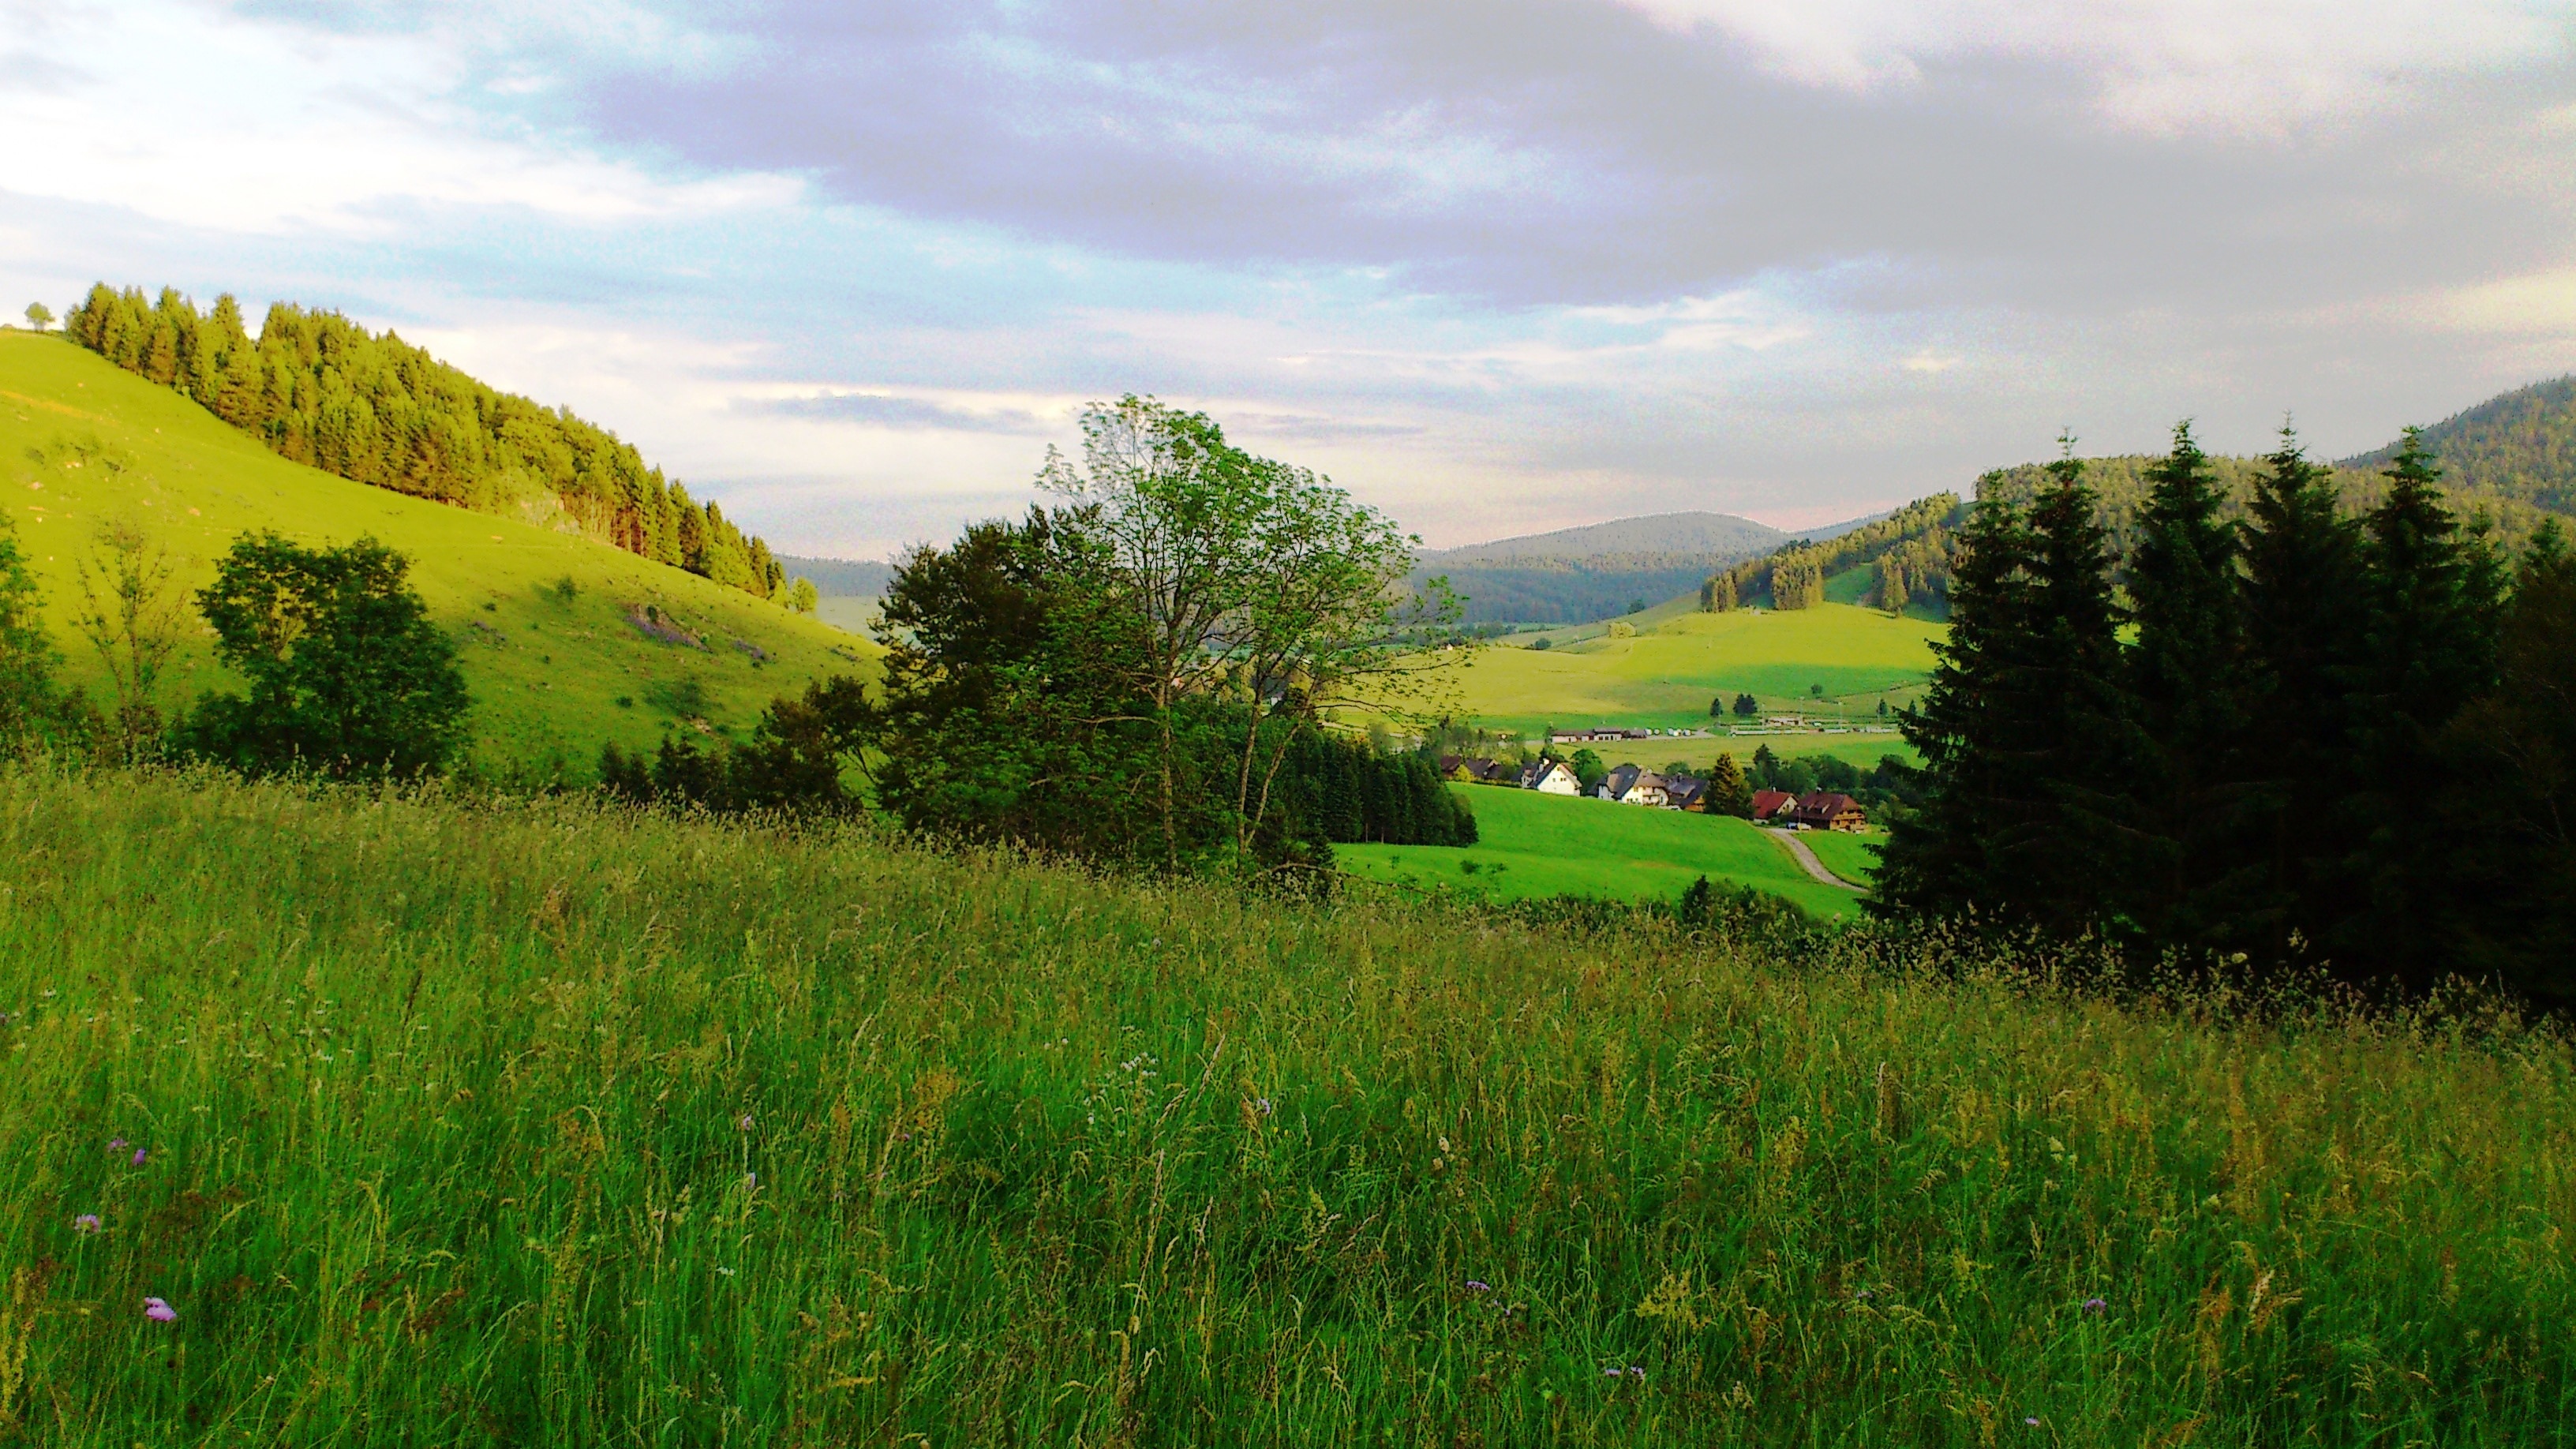
landscape, tree, nature, forest, grass, wilderness, mountain, field, lawn, meadow, prairie, sunlight, morning, hill, flower, lake, valley, mountain range, green, pasture, agriculture, plain, grassland, plateau, habitat, ecosystem, rural area, paddy field, natural environment, geographical feature, grass family, mountainous landforms